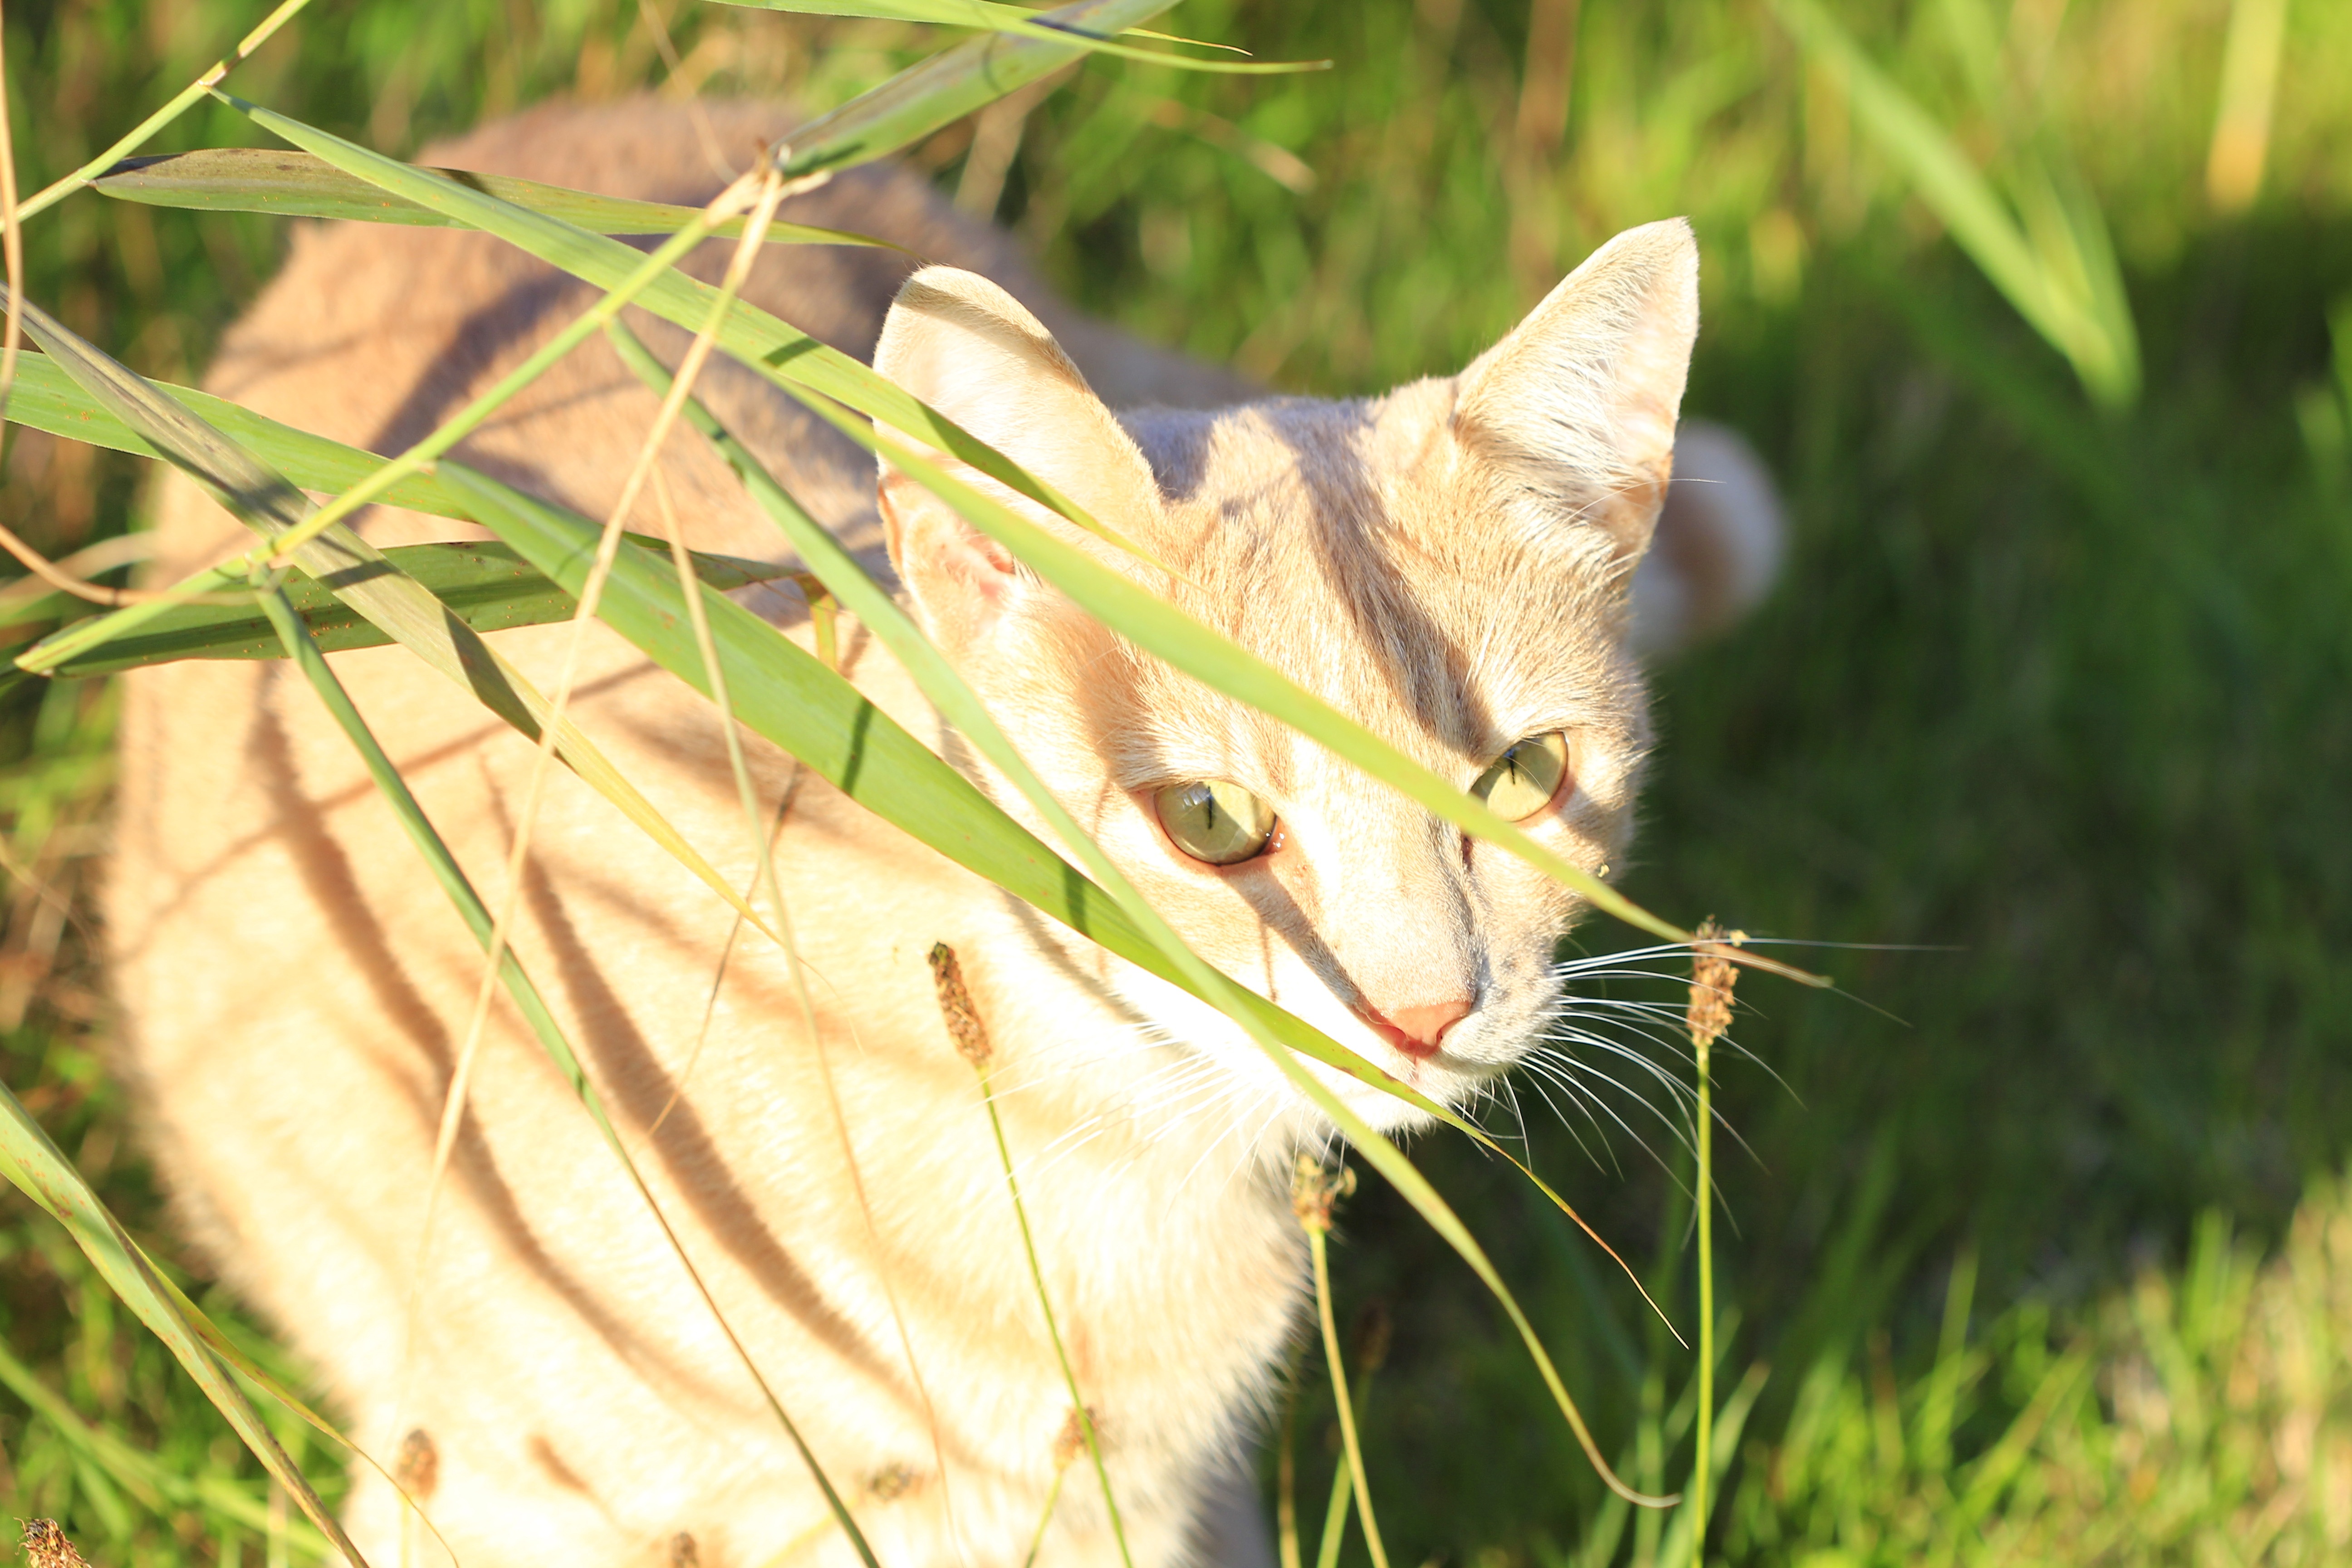
grass, branch, lawn, leaf, flower, animal, cute, pet, green, cat, mammal, fauna, playful, sunny, whiskers, furry, curious, domestic cat, wildlife photography, cat face, macro photography, red mackerel tabby, wild cat, grass family, small to medium sized cats, cat like mammal